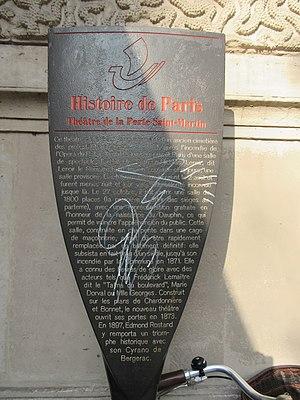
Panneau Histoire de Paris «
Le théâtre de la Porte-Saint-Martin est une salle de spectacle située au 16, boulevard Saint-Martin dans le 10ᵉ arrondissement de Paris. Il est inscrit monument historique depuis le 30 mars 1992.
Les panneaux « Histoire de Paris » sont des panneaux d'information installés dans les rues de Paris devant certains des monuments parisiens.